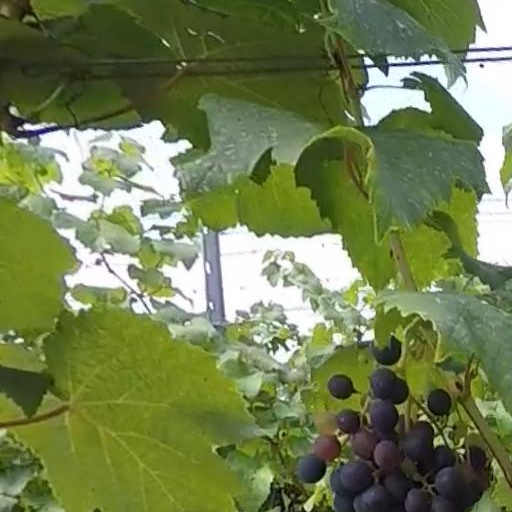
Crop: grape